Management & Science University

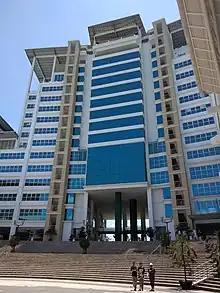
The main building of MSU

Since 2018, Management & Science University has been ranked within the Quacquarelli Symonds Rankings, starting with the QS Asia University Rankings. MSU holds the following positions within the QS Rankings and QS Rating: